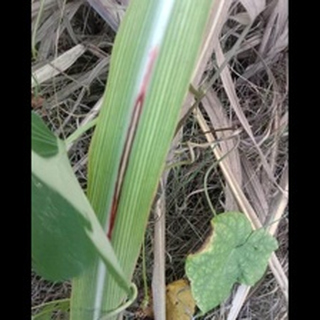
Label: sugarcane_red_rot